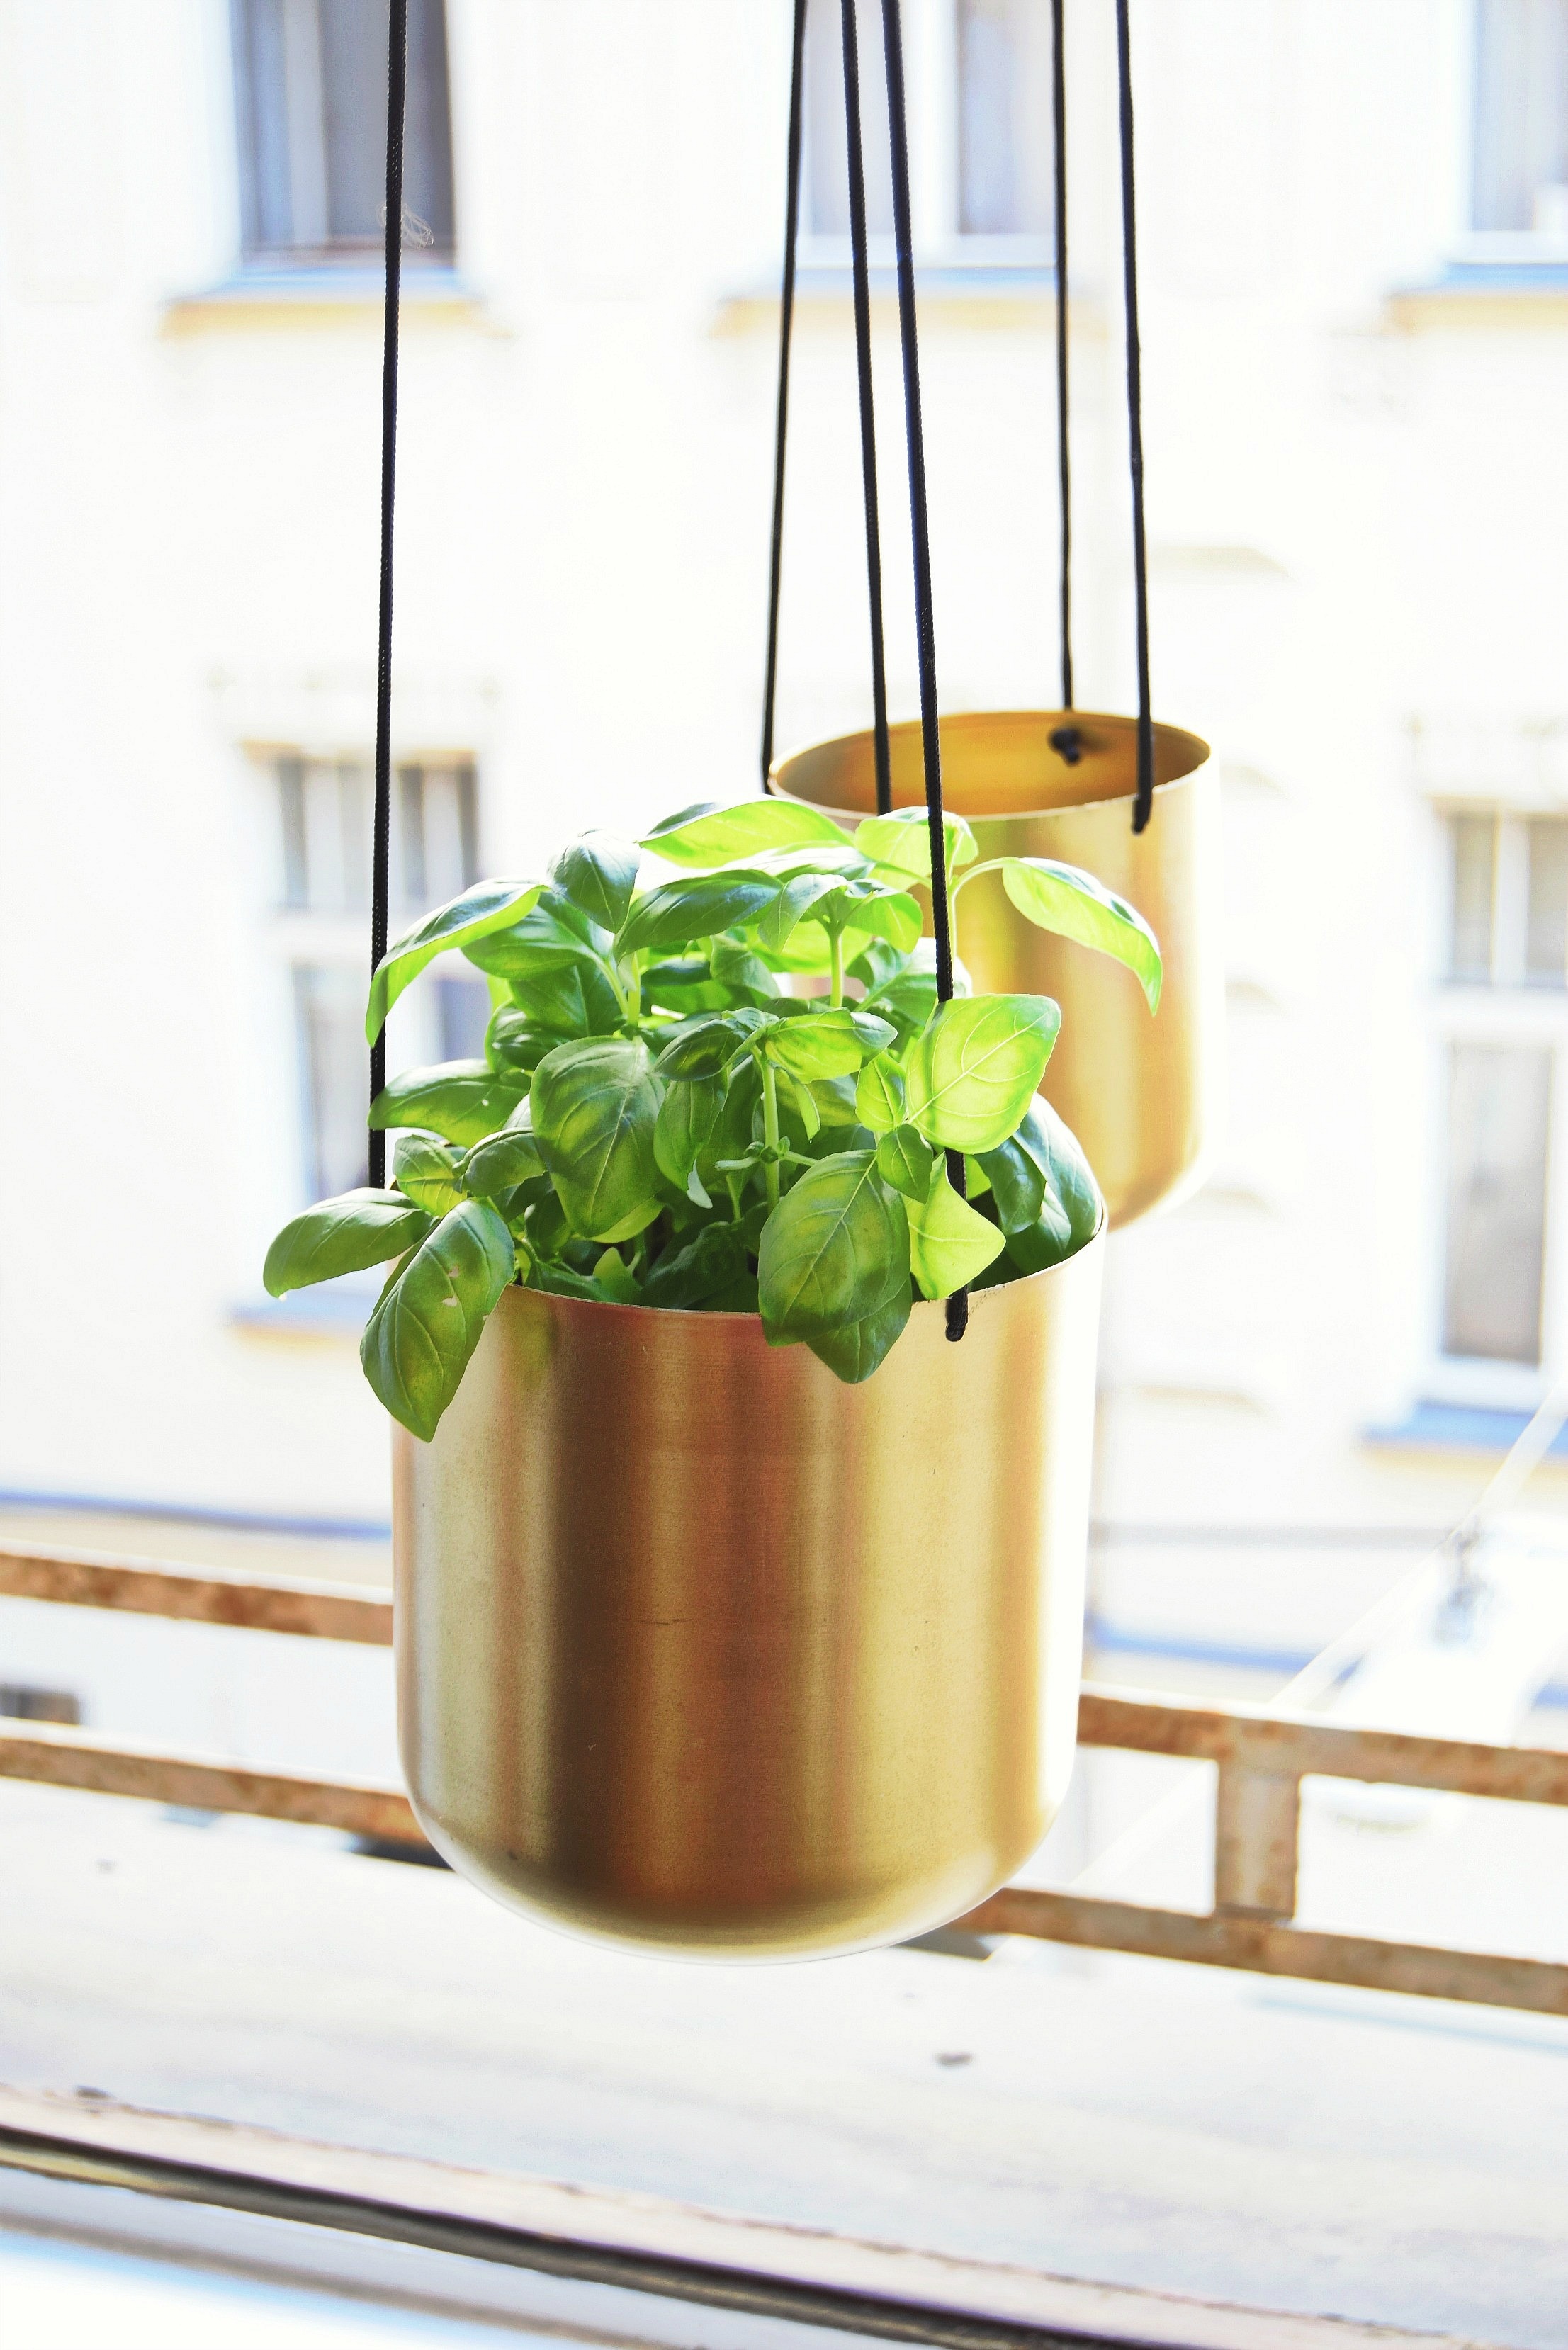
table, flower, green, produce, lighting, flowerpot, man made object